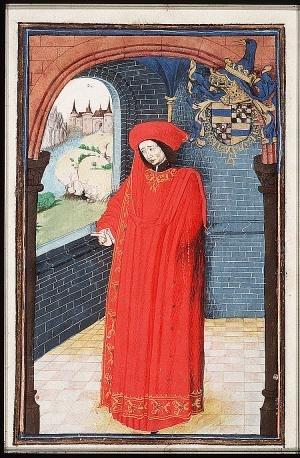
Philippe Pot, seigneur de La Roche-Nolay, et de Thorey-sur-Ouche, est un diplomate, chevalier de la Toison d’or et grand sénéchal de Bourgogne.